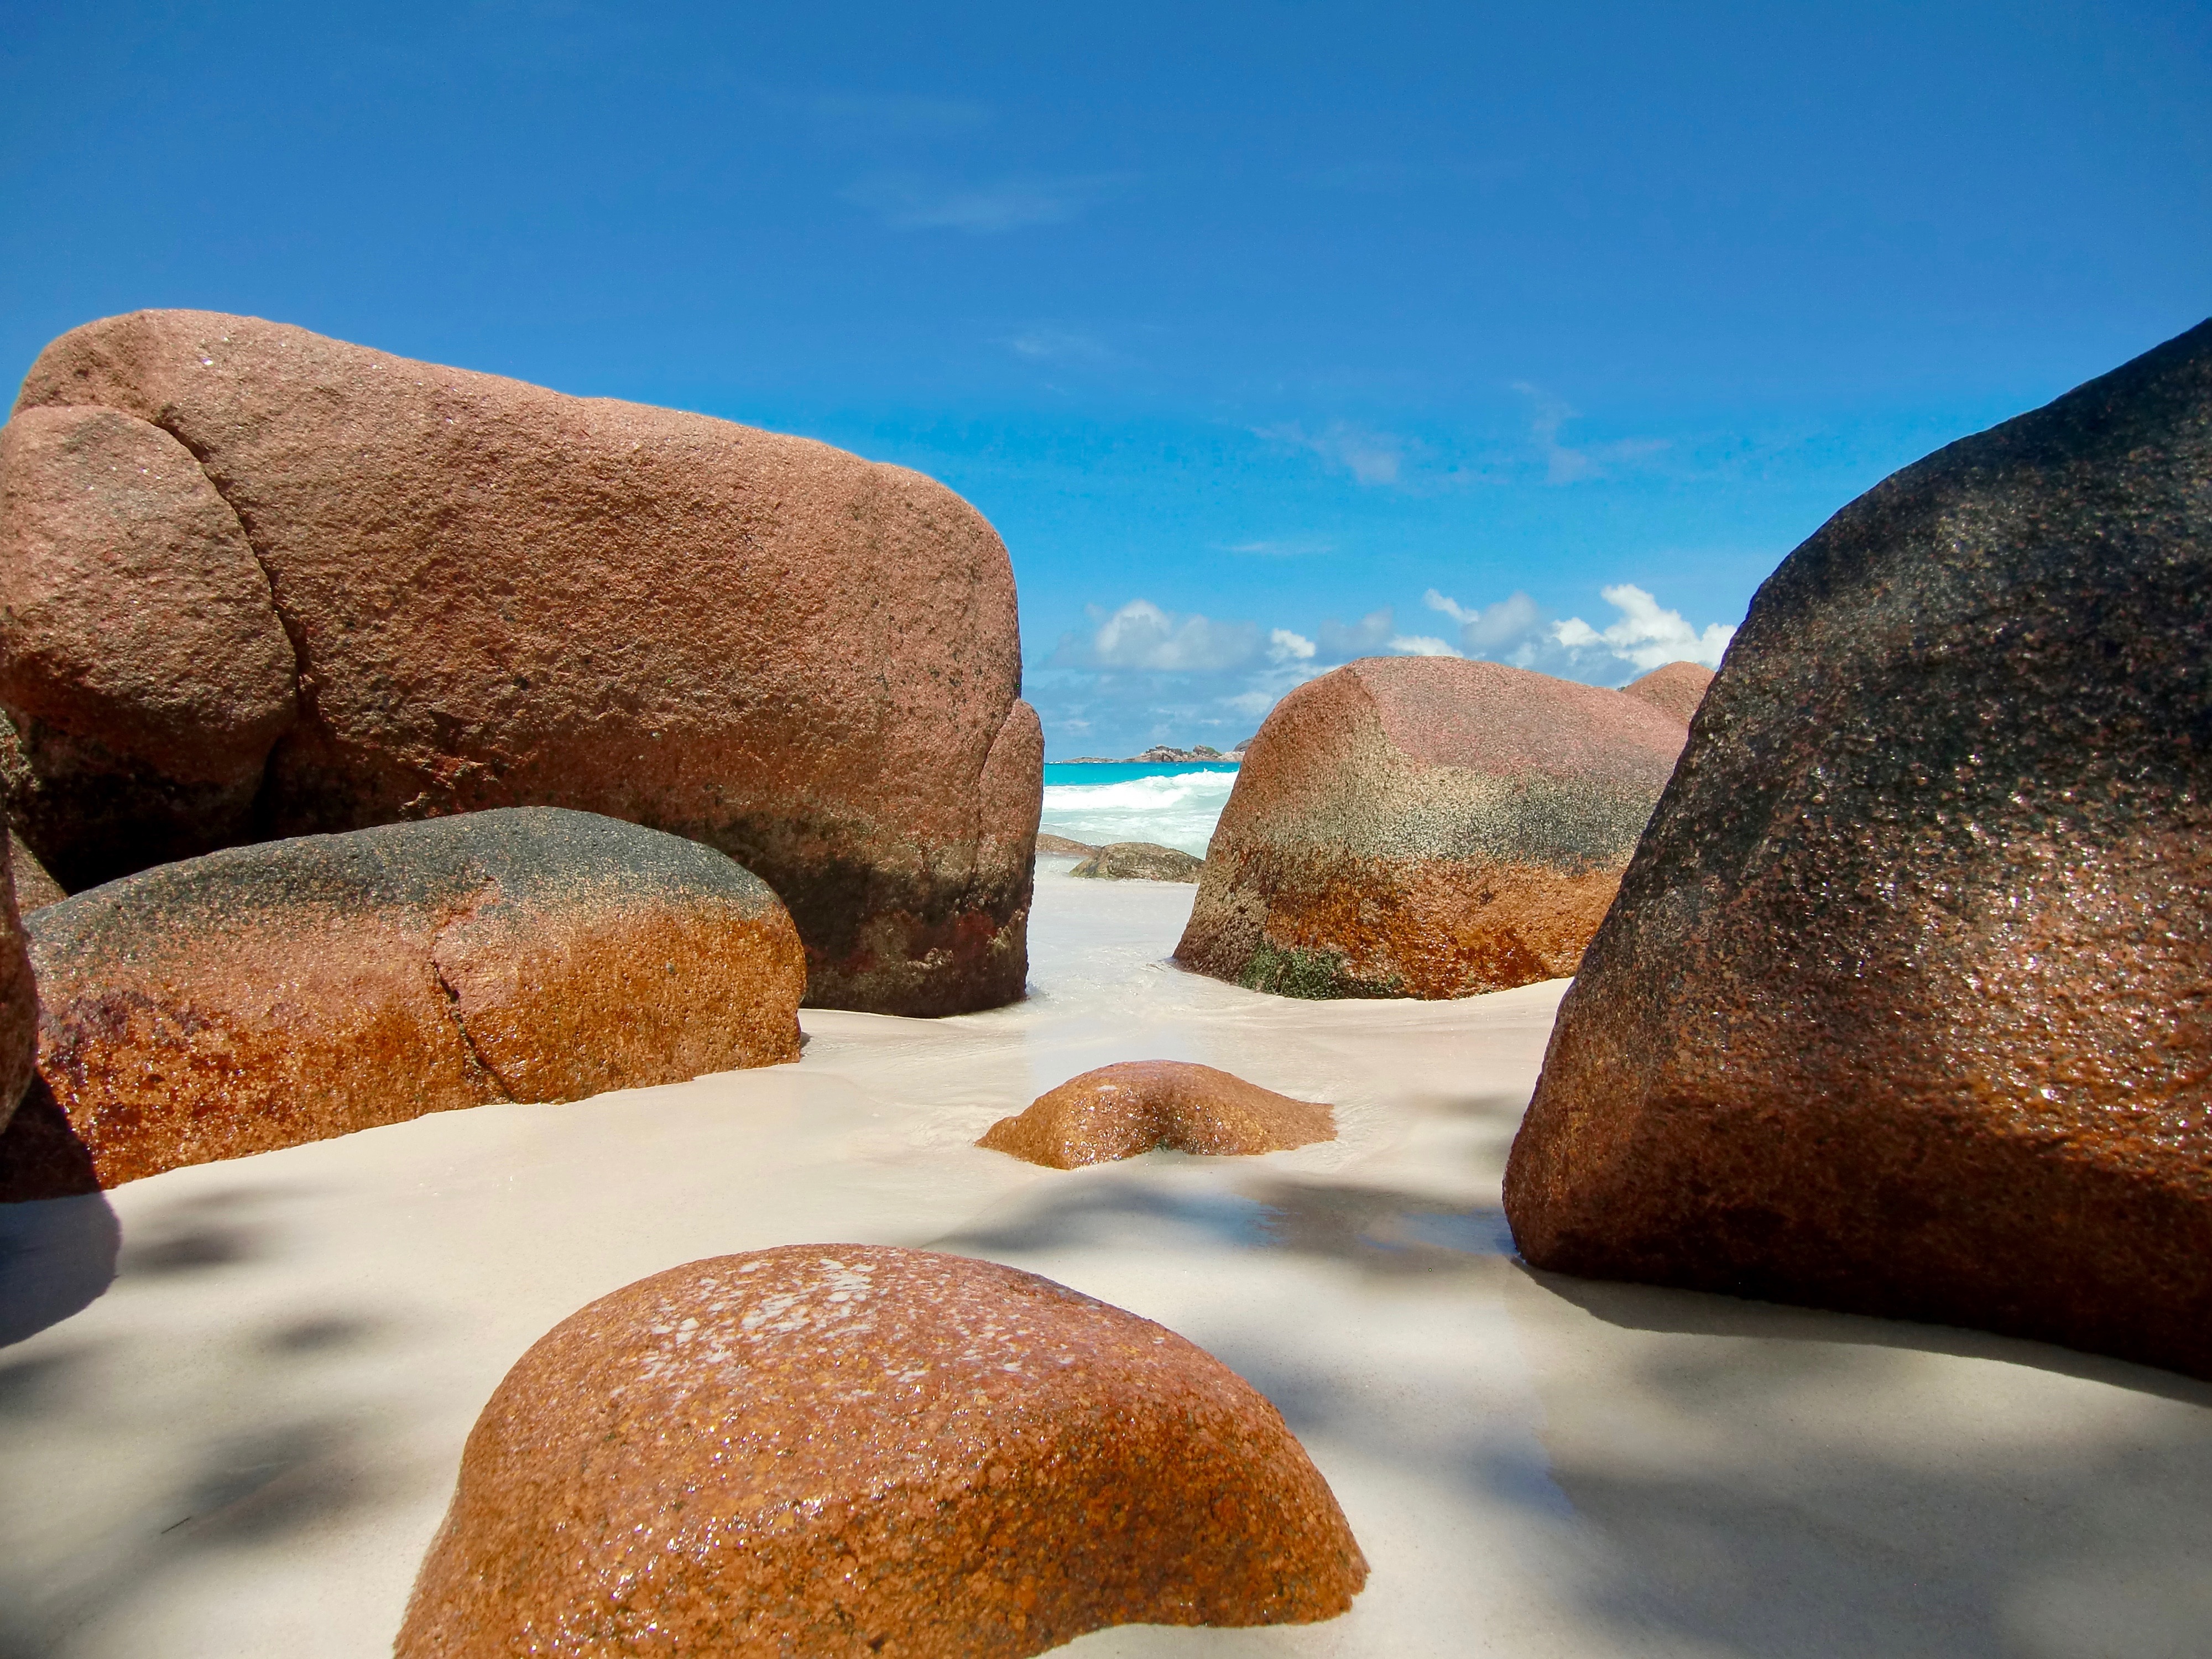
beach, sea, water, nature, sand, rock, food, material, boulder, seychelles, praslin